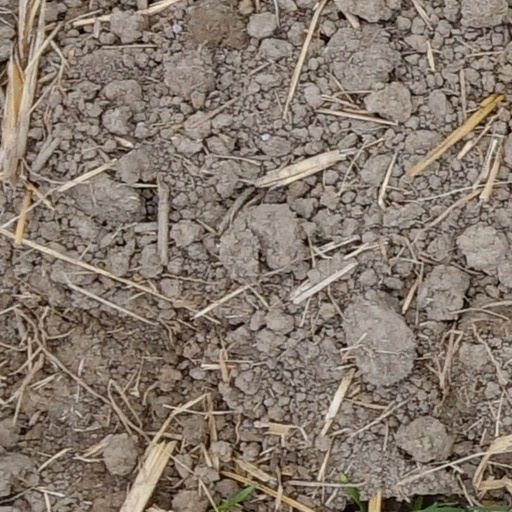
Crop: wheat